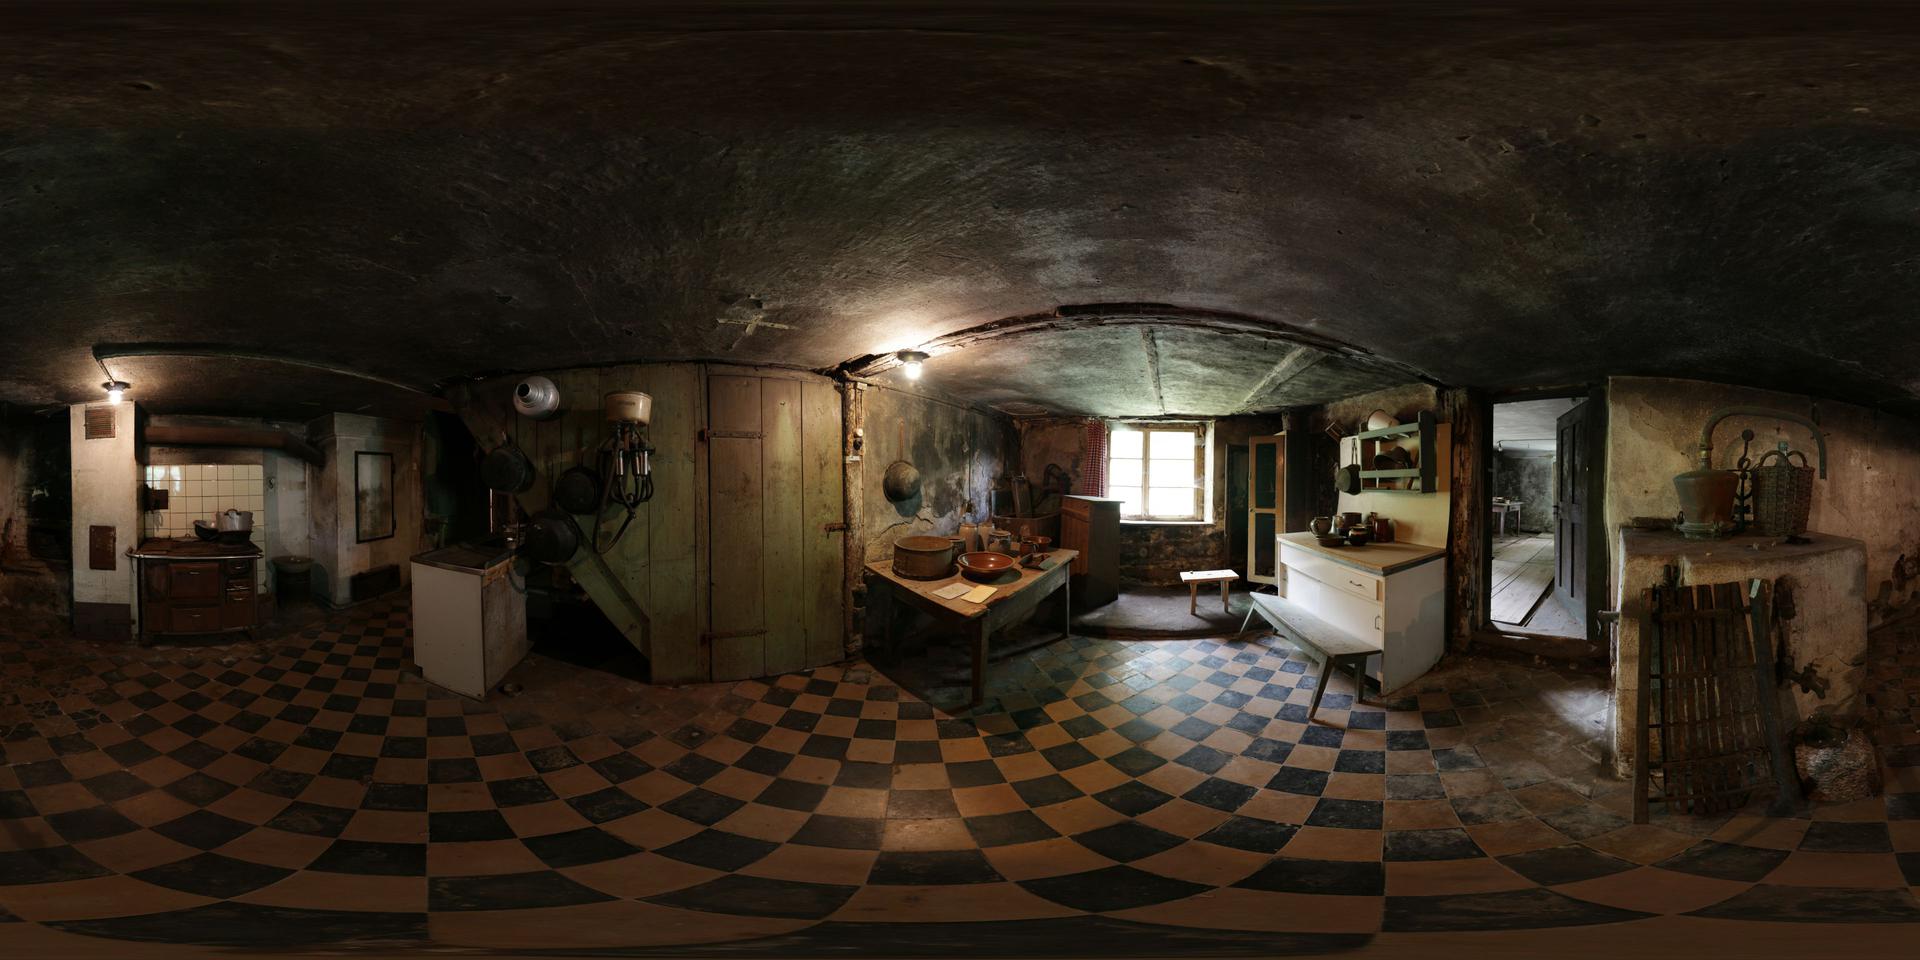
Referred object: the small white stool near the window

Referred object: the large wooden bowl

Referred object: turn slightly right, and look for the small stool in front of the window